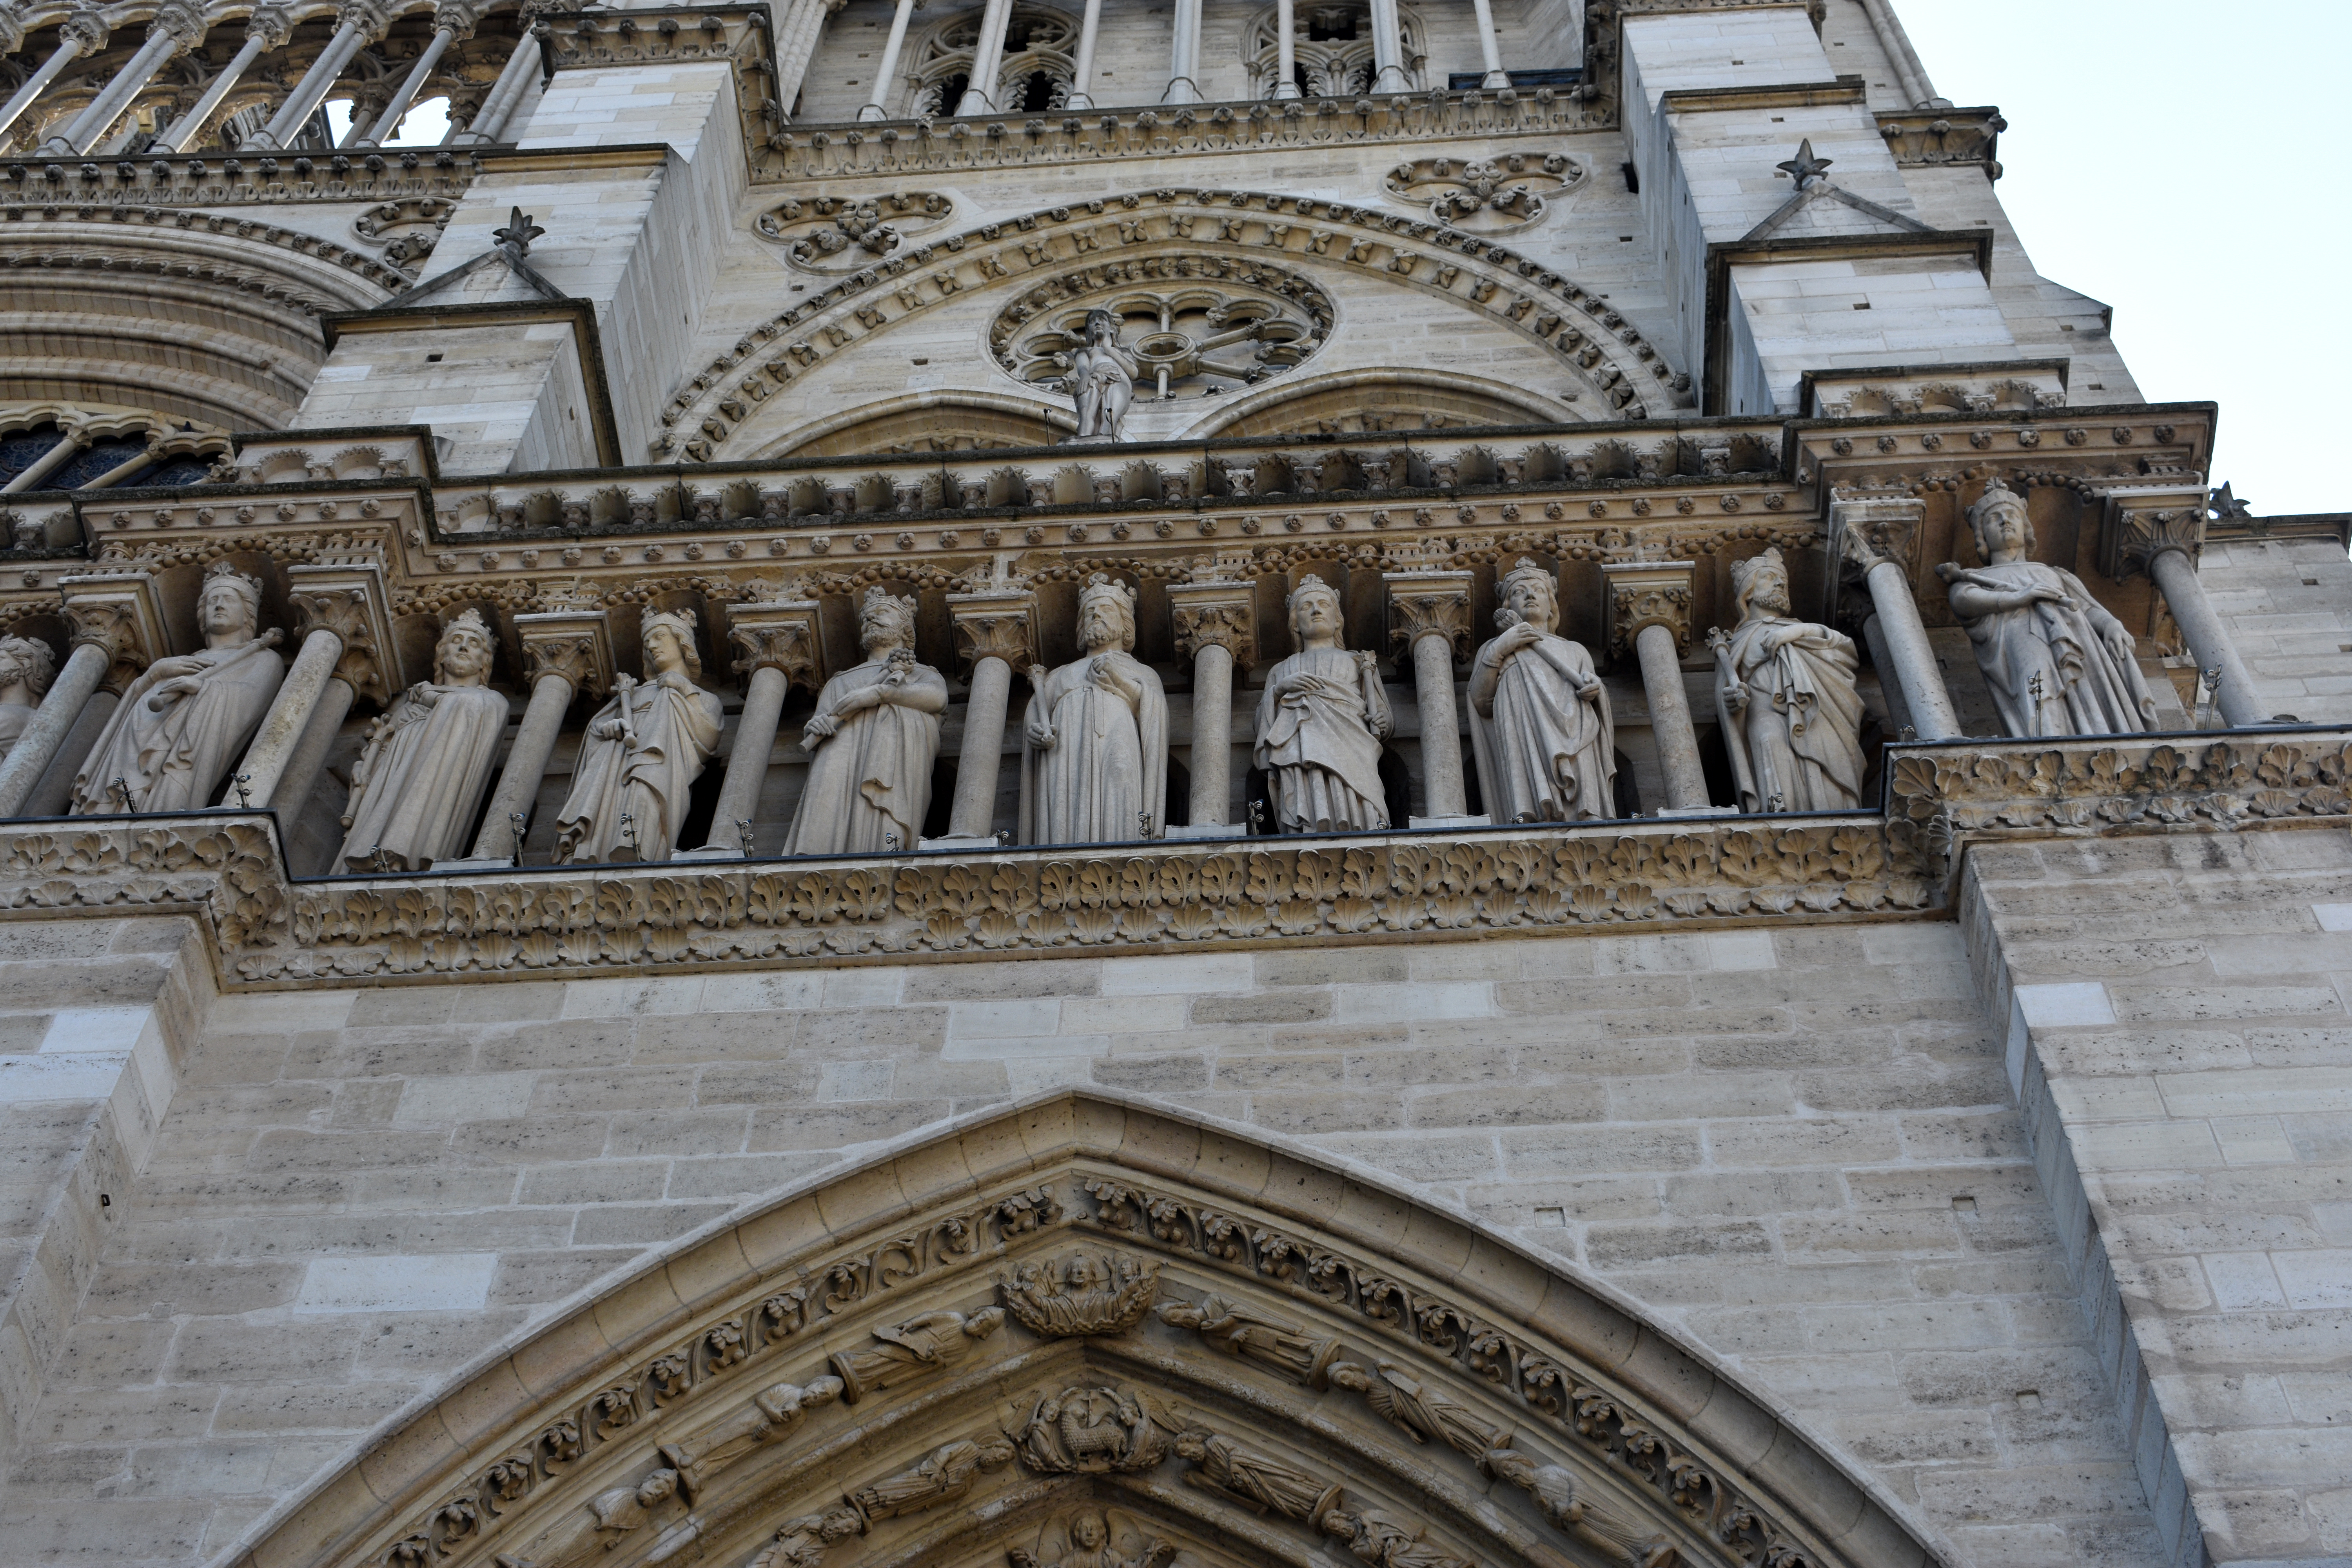
paris, architecture, medieval architecture, classical architecture, holy places, gothic architecture, facade, landmark, building, place of worship, cathedral, arch, stone carving, byzantine architecture, basilica, historic site, carving, church, symmetry, religious institute, arcade, abbey, history